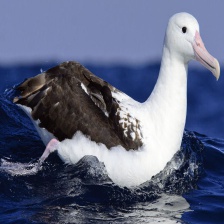
Species: ALBATROSS
Scientific name: DIOMEDEIDAE